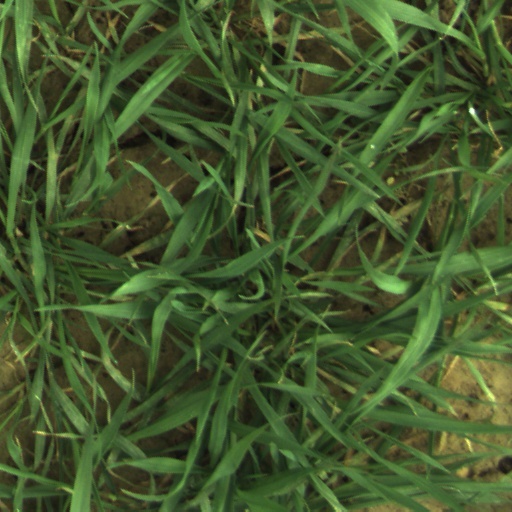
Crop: wheat